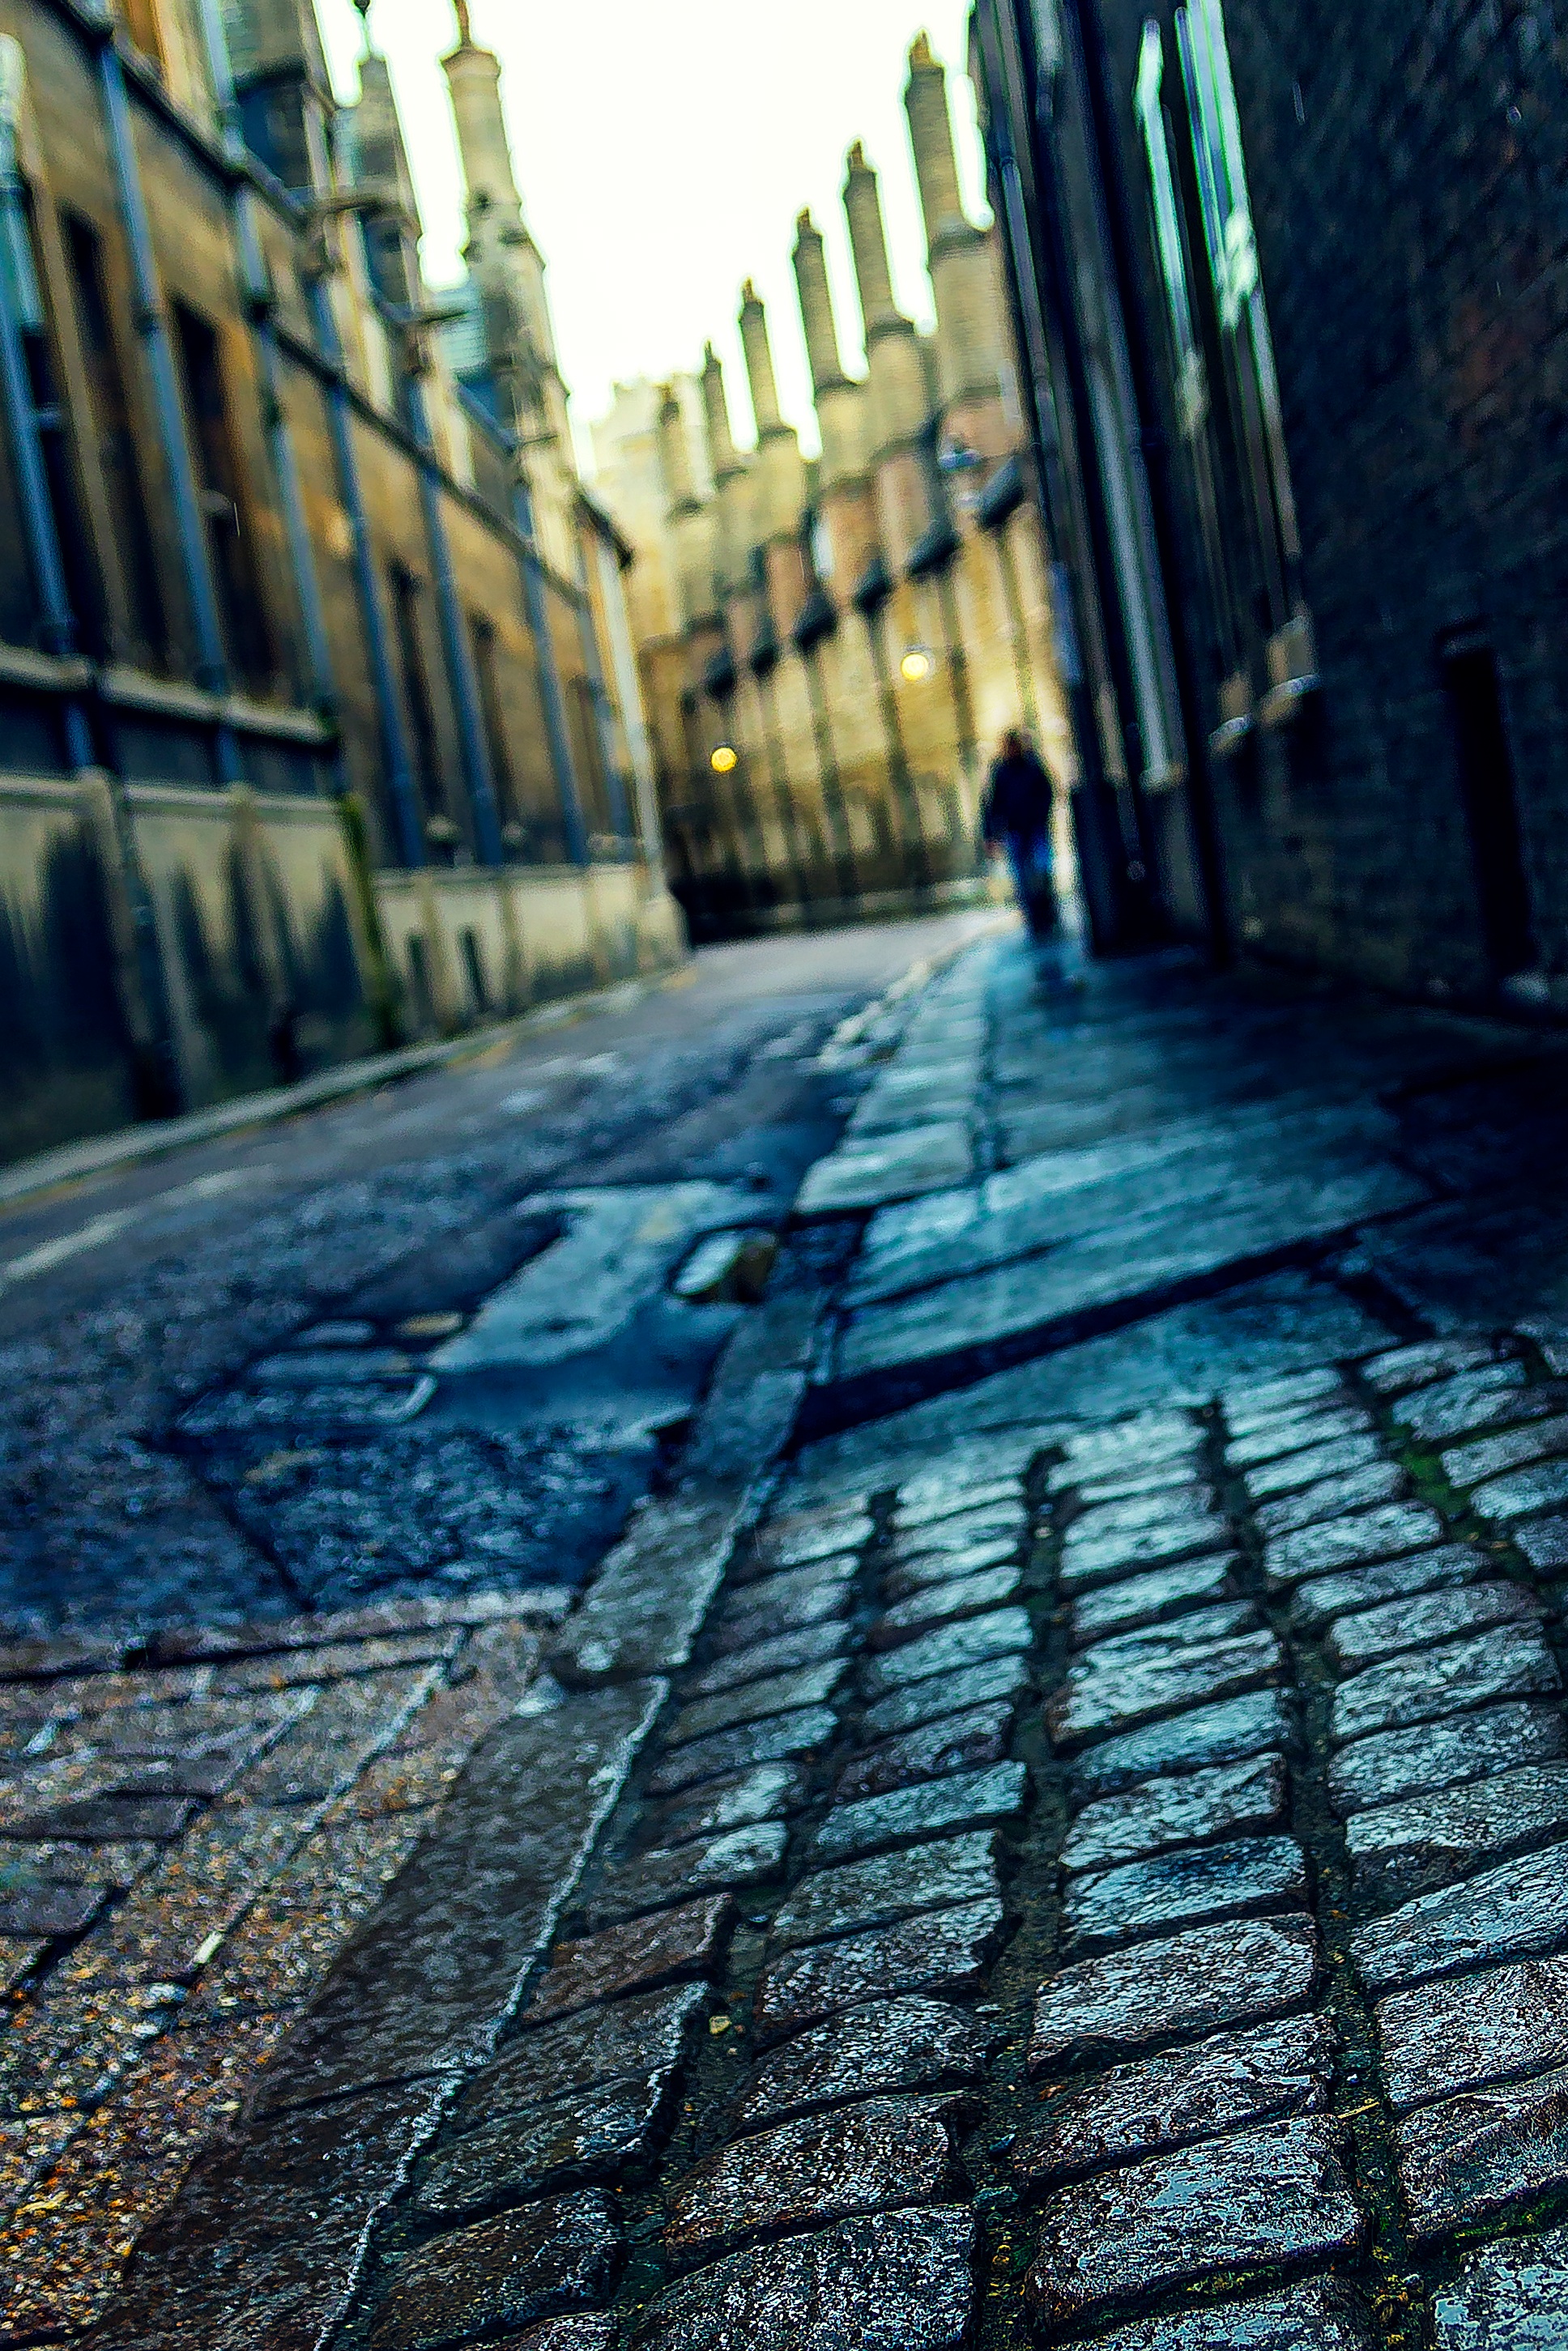
track, road, street, sunlight, alley, line, color, darkness, blue, lane, infrastructure, shape, road surface, urban area